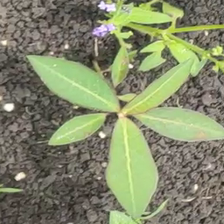
Weed species: Moti_dudhi(Euphorbia_geneculata_L)